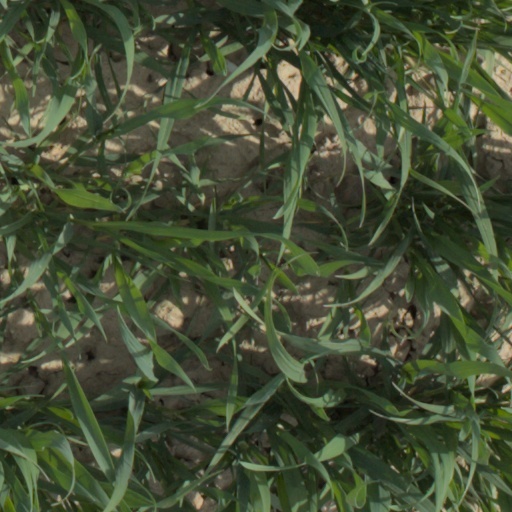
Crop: wheat